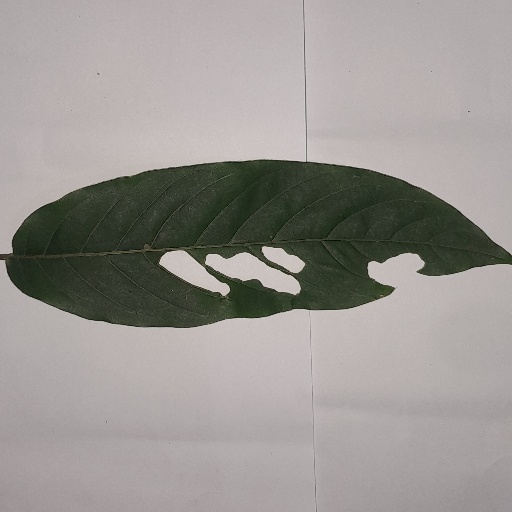
Species: HariTaki
Leaf condition: Shot Hole